Washington State Route 240

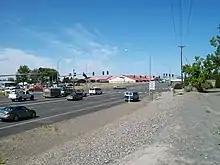
A section of the Richland Bypass Highway, opened in 1948 and later incorporated into SR 240, as seen from SR 224

SR 240 continues across the Yakima River Delta as a fully grade-separated freeway, fronted to the west by a branch of the Union Pacific Railroad and the east by the Sacagawea Heritage Trail. The freeway narrows to six lanes at an interchange with the Columbia Park Trail in the Richland Wye and to four lanes at a partial cloverleaf interchange with Columbia Center Boulevard, located north of the Columbia Center Mall and the Toyota Center. SR 240 enters Kennewick after the interchange and continues along the south side of the Columbia River and Columbia Park, passing north of suburban neighborhoods and the Vista Field airport, which closed in 2013. The freeway intersects Edison Street and Columbia Park Trail on the north side of the railroad before reaching its eastern terminus, a dogbone interchange with US 395 at the south end of the Blue Bridge. The interchange also includes direct ramps to the northbound lanes of US 395 as well as access to Columbia Drive, a local street that connects to downtown Kennewick. The junction is located near the site where the Kennewick Man, a skeleton belonging to a 9,000-year-old man, was discovered in 1996.